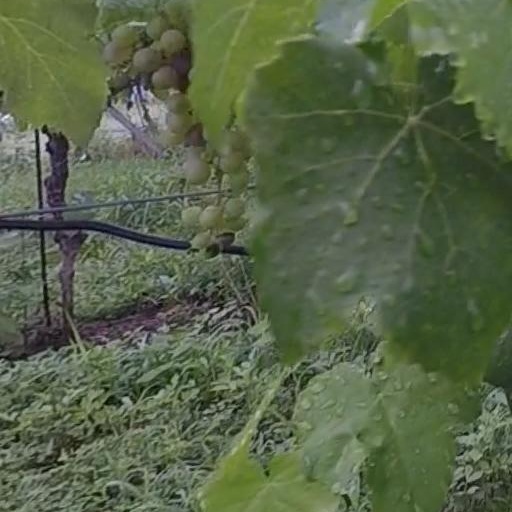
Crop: grape